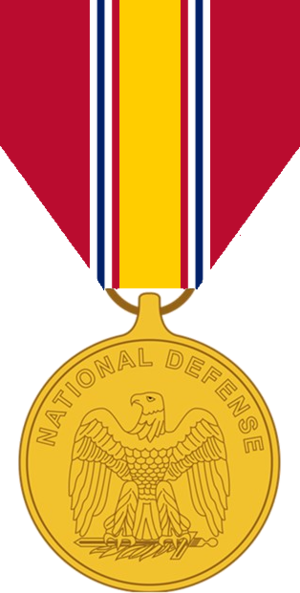
L’USS Wisconsin (BB-64) est un cuirassé de classe Iowa de l'United States Navy qui participa à la Seconde Guerre mondiale sur le théâtre Pacifique.
La National Defense Service Medal est une décoration militaire des États-Unis d’Amérique.
L’USS New Jersey (BB-62), surnommé Big J ou Black Dragon, est un cuirassé de l’United States Navy de classe Iowa. C’est le deuxième bâtiment de la Marine des États-Unis à être nommé en l'honneur de l'État américain du New Jersey. Le New Jersey a gagné plus de Service star pour ses actions au combat que les trois autres cuirassés de classe IOWA achevés, et c'est le seul cuirassé US à avoir fourni un soutien d'artillerie pendant la guerre du Viêt Nam.